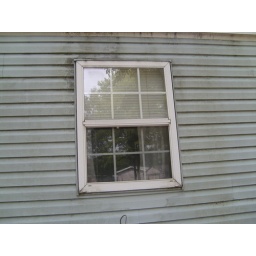
Right side kitchen window befor we did anything in Mountain Top Pa